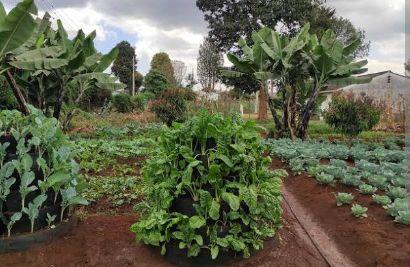
Mboga aina ya spinachi pamoja na sukuma zinaonekana zimepandwa, zina rangi ya kijani kibichi inayovutia, mboga hizo zina afya na zinaonekana kuwa tamu, kando yake kuna mboga aina zingine zilizo pandwa pamoja na migomba ya ndizi.